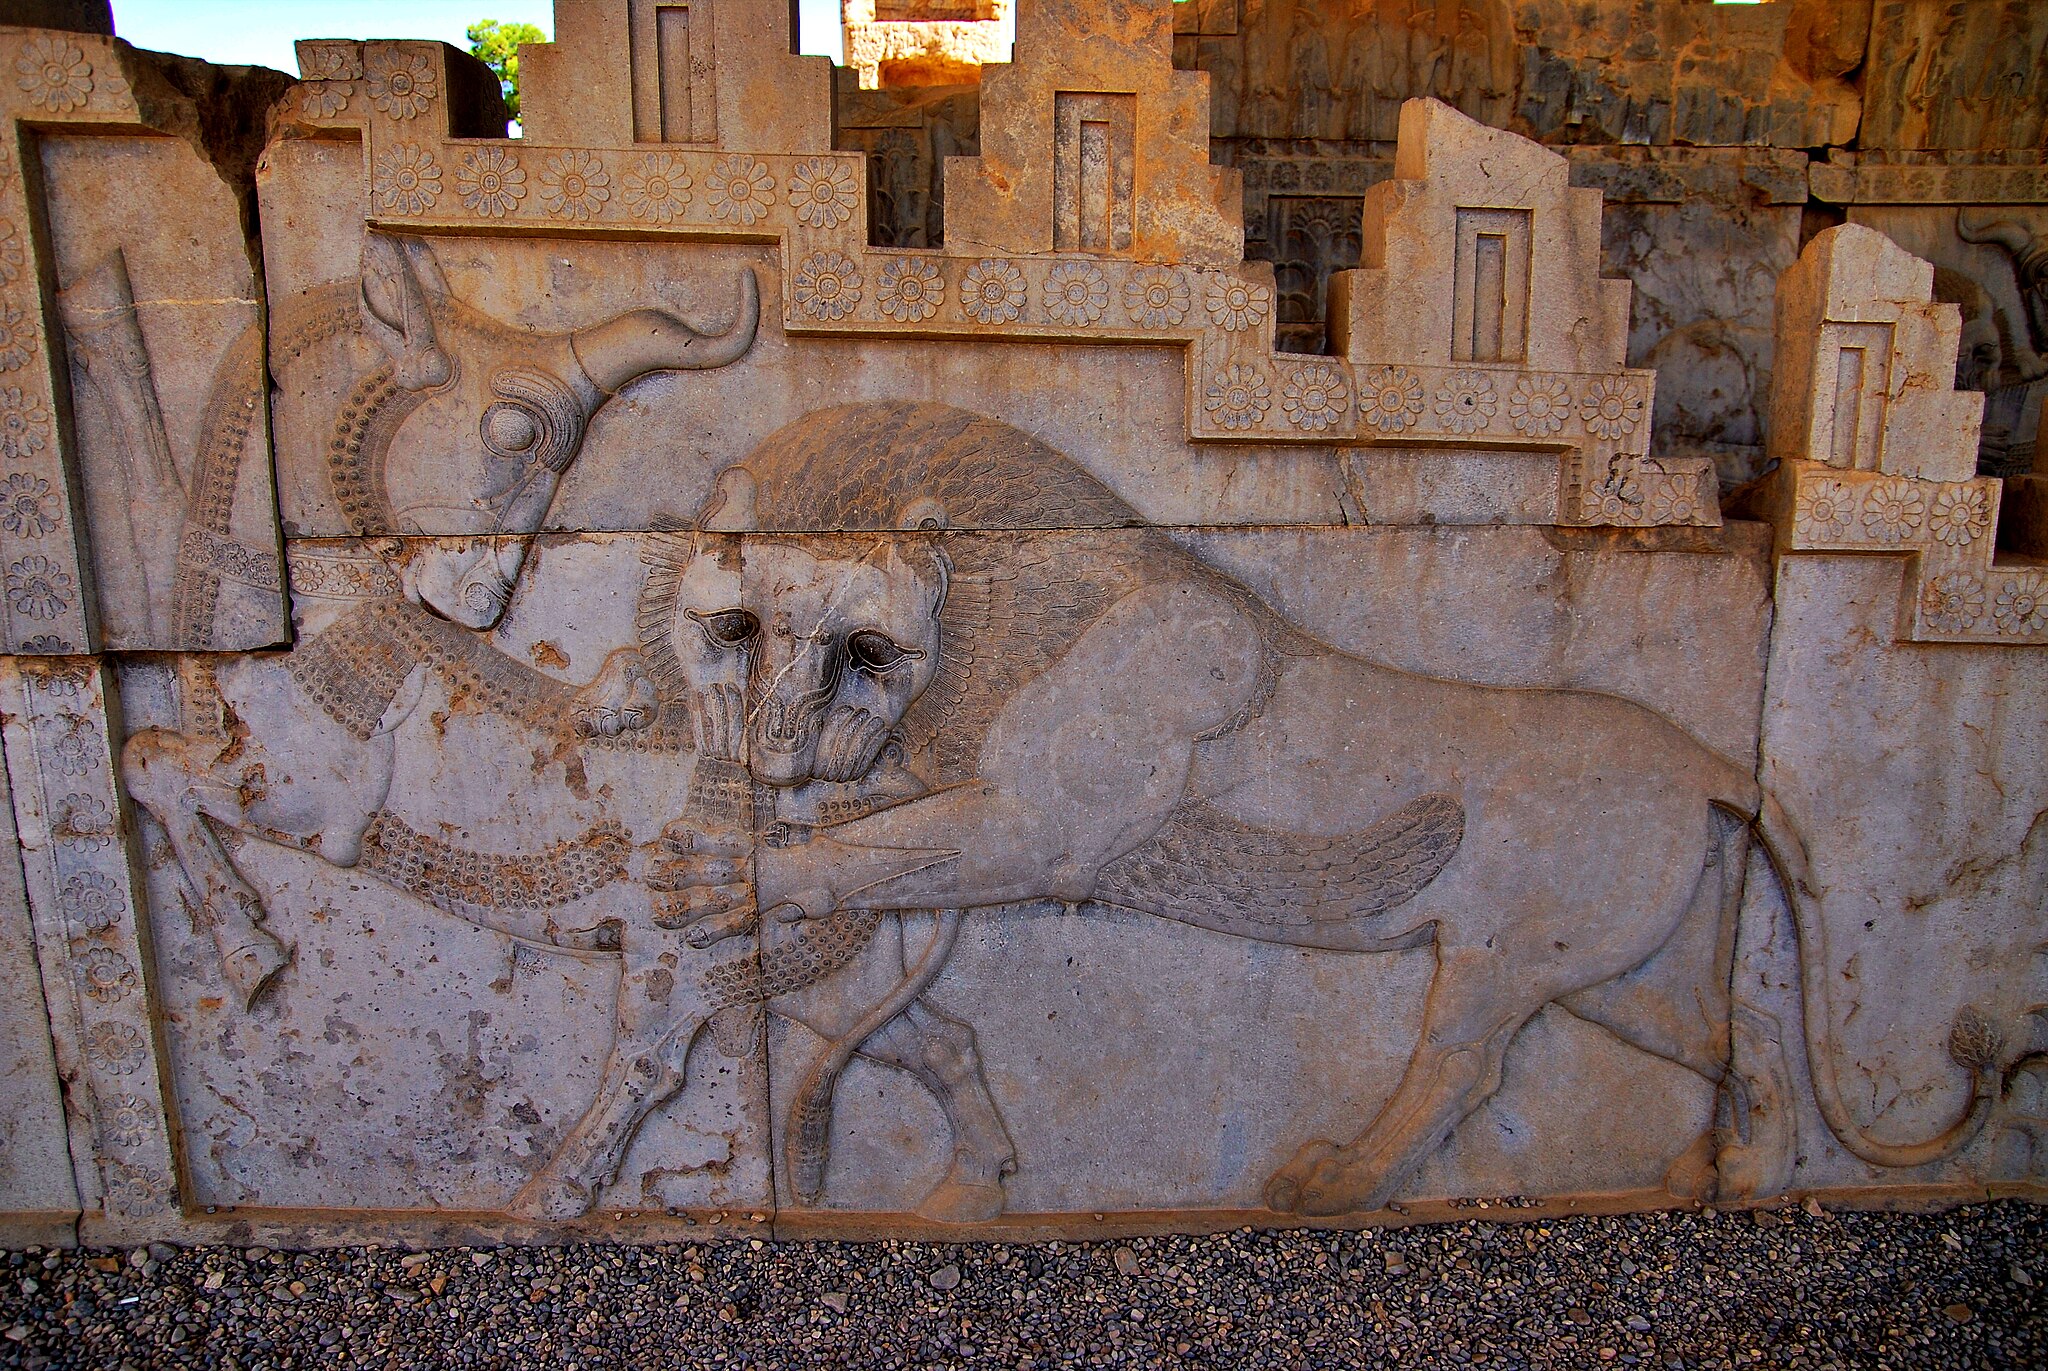
Title: Persepolis Relief 10
Description: Relief in Persepolis, Iran
Date: 2015-05-18 13:44:32
Categories: Self-published work, 2015 in Persepolis, Lion attacking a bull, Persepolis, Northern staircase of Tripylon